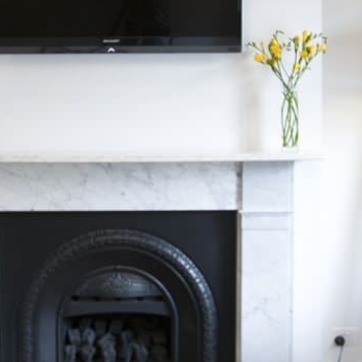
Material: polishedstone